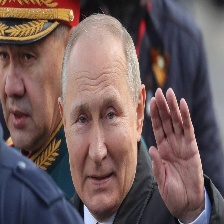
Species: LOONEY BIRDS
Scientific name: LUNATICUS AMERICONIS